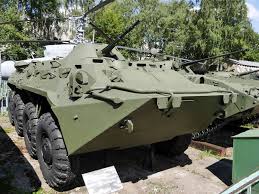
Label: BTR-70